Pedro Álvarez (baseball)

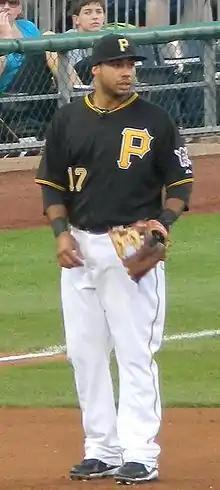
Álvarez at third base

Álvarez started the 2010 season with the Pirates Triple-A affiliate, the Indianapolis Indians, as the 8th-best prospect in Baseball America's 2010 rankings. In 66 games with the Indians, he hit .277 with 13 home runs, 53 RBI, and 4 stolen bases.